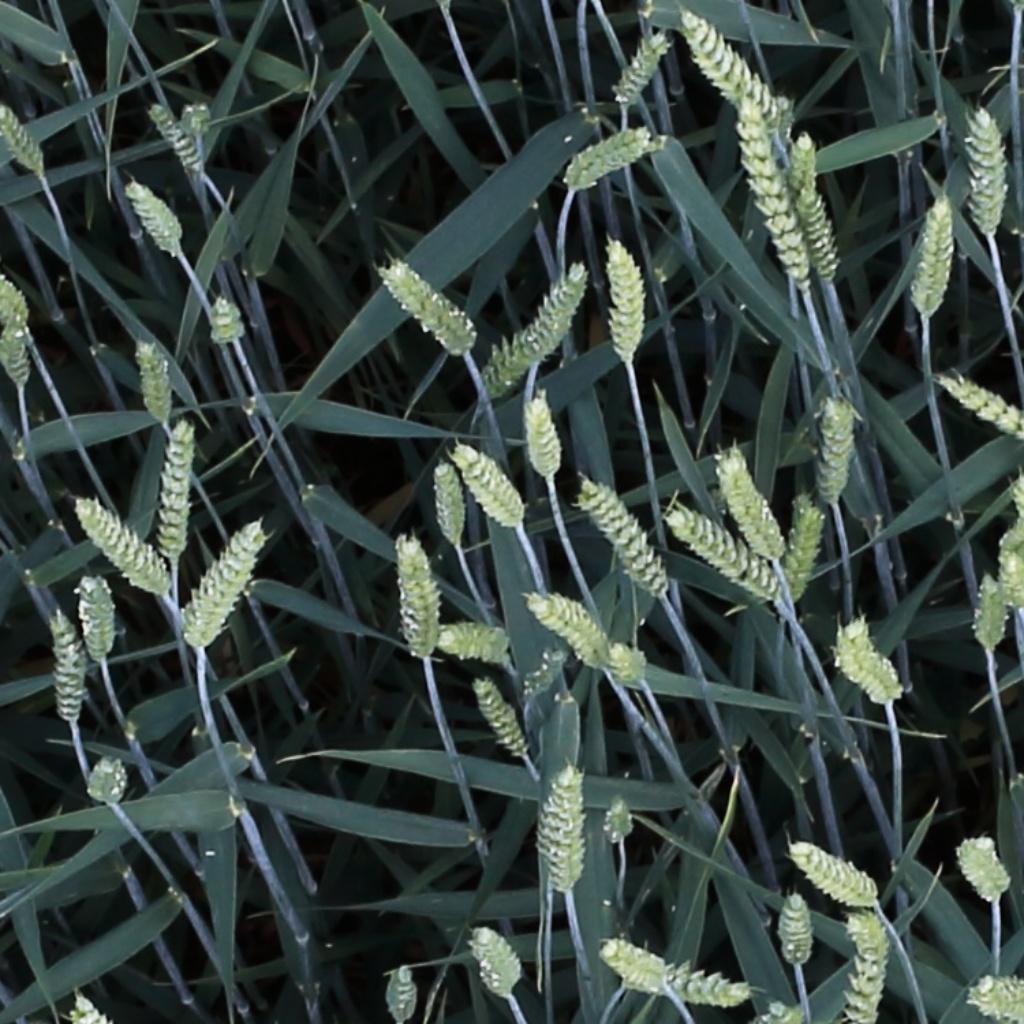
Country: Switzerland
Location: Usask
Wheat development stage: Filling